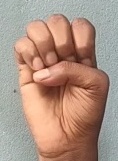
ASL sign: E